Arotxa

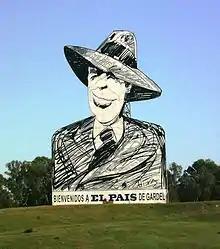
"Gardelazo" in Tacuarembó

Since 1975 he has been busy as caricaturist at El País. He has portrayed all Uruguayan politicians and international figures.